2008 Monaco Grand Prix

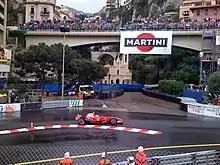
Felipe Massa drives through Sainte-Dévote

On Sunday morning Coulthard became the third driver to incur a gearbox penalty, after changing his transmission following his crash during qualifying. The penalty moved him from 10th to 15th on the grid. In contrast to Saturday's dry qualifying session, frequent showers soaked the track on Sunday morning, making racing slippery and potentially hazardous. Although the showers subsided by early afternoon, they resumed 20 minutes before the start, the changeable conditions forcing teams to delay tyre choices for as long as possible. By the time of the three-minute warning most drivers had opted for the standard wet tyre; only Piquet started the race on the extreme wet. Kovalainen's engine stalled as the cars set off on their formation lap; his car was pushed back to the pit lane by his mechanics, where it was restarted and a new steering wheel fitted to solve the problem.